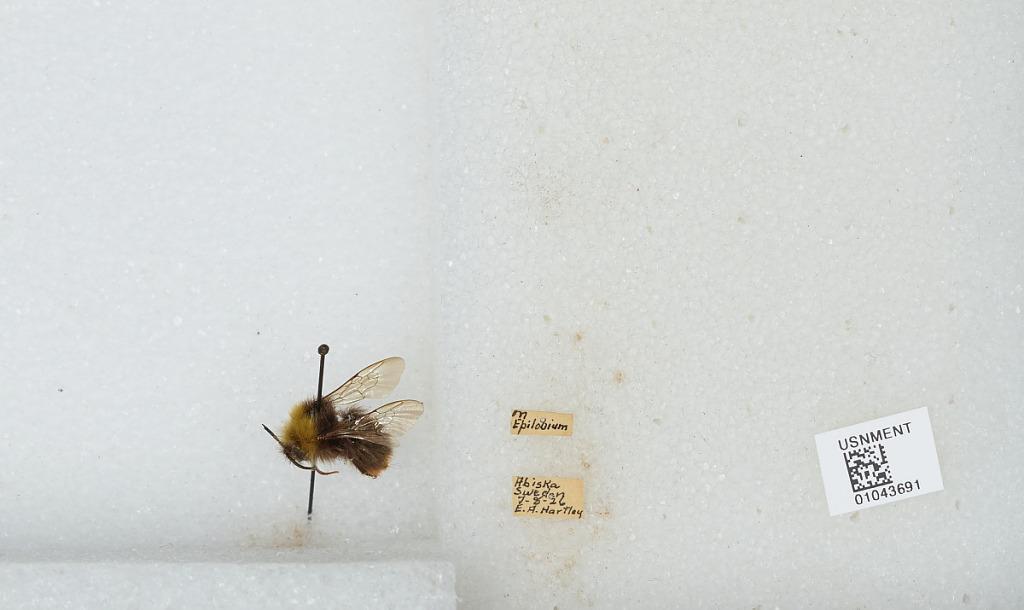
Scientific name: Bombus sp.
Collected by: E. Hartley
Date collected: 1926-8-7
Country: Sweden
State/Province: Norrbotten
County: Kiruna
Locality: Abisko
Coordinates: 68.35, 18.82